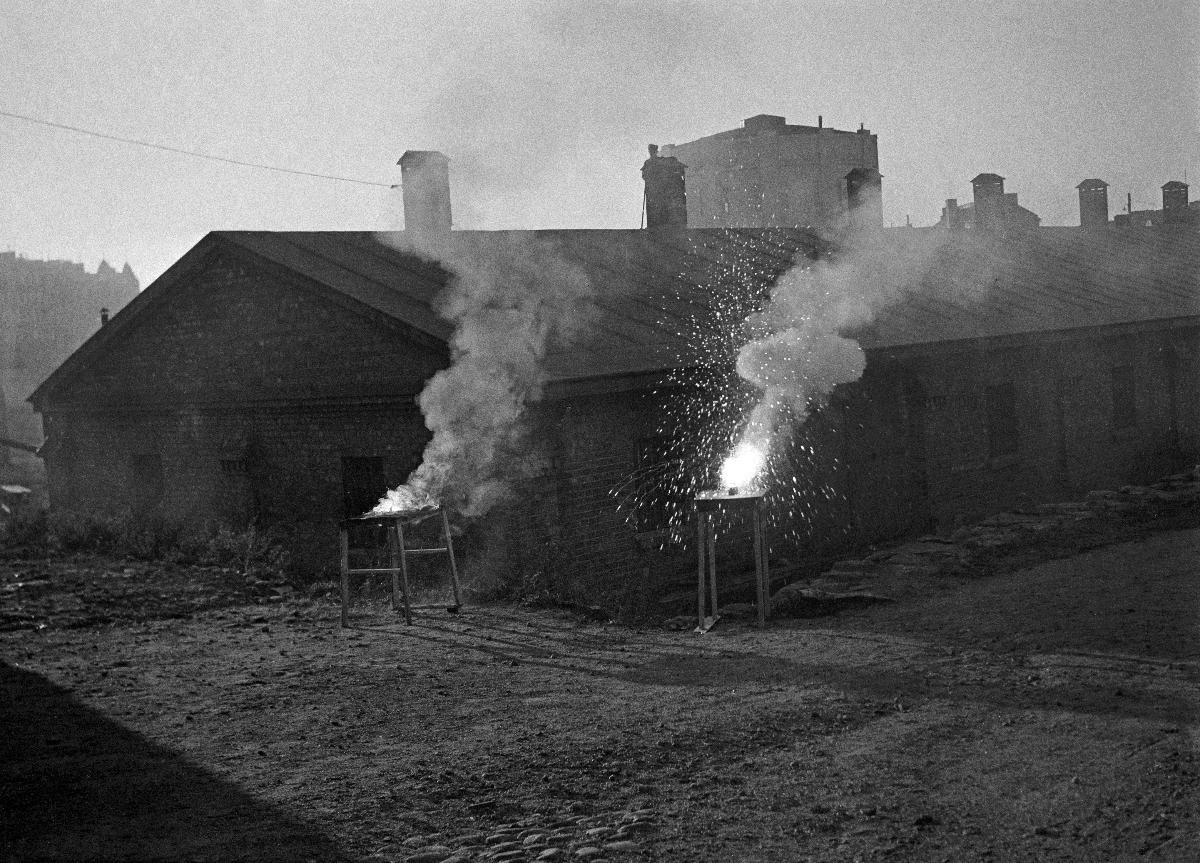
Suomen kaasusuojelujärjestön esitys
Finlands gasskyddsorganisationens uppvisning; Presentation organized by the Gas Protection Organisation of Finland
sisällön kuvaus: Kaasusuojelujärjestön esitys Helsingissä 1.10.1937. content description: Presentation organized by the Gas Protection Organisation in Helsinki 1.10.1937. innehållsbeskrivning: Gasskyddsorganisationens uppvisning i Helsingfors 1.10.1937.
Kuvaaja: Sundström, Hugo, kuvaaja
Vuosi: 1937
Paikka: Suomi, Uusimaa, Helsinki
Aiheet: väestönsuojelu; esitykset; kaasut; kaasusuojelu; kaasunaamarit; HBL; civil defence; performances; gases; presentations; gas protection; gas masks; befolkningsskydd; föreställningar (framföranden); uppvisning; gasskydd; gasskyddsorganistationen; gasmasker; gaser